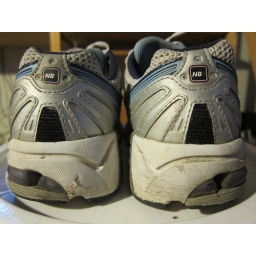
attaching the velcro in preparation for my dirty girl gaiters